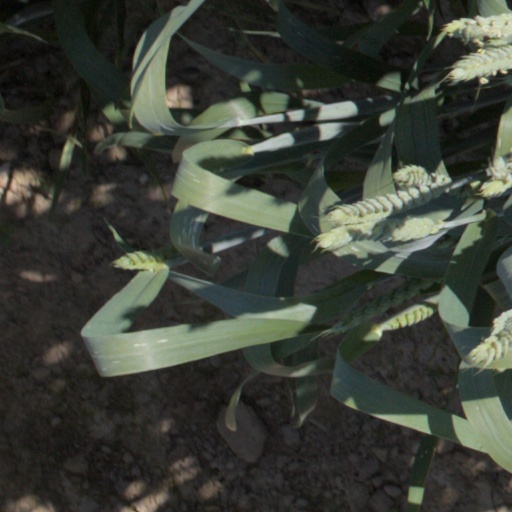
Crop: wheat